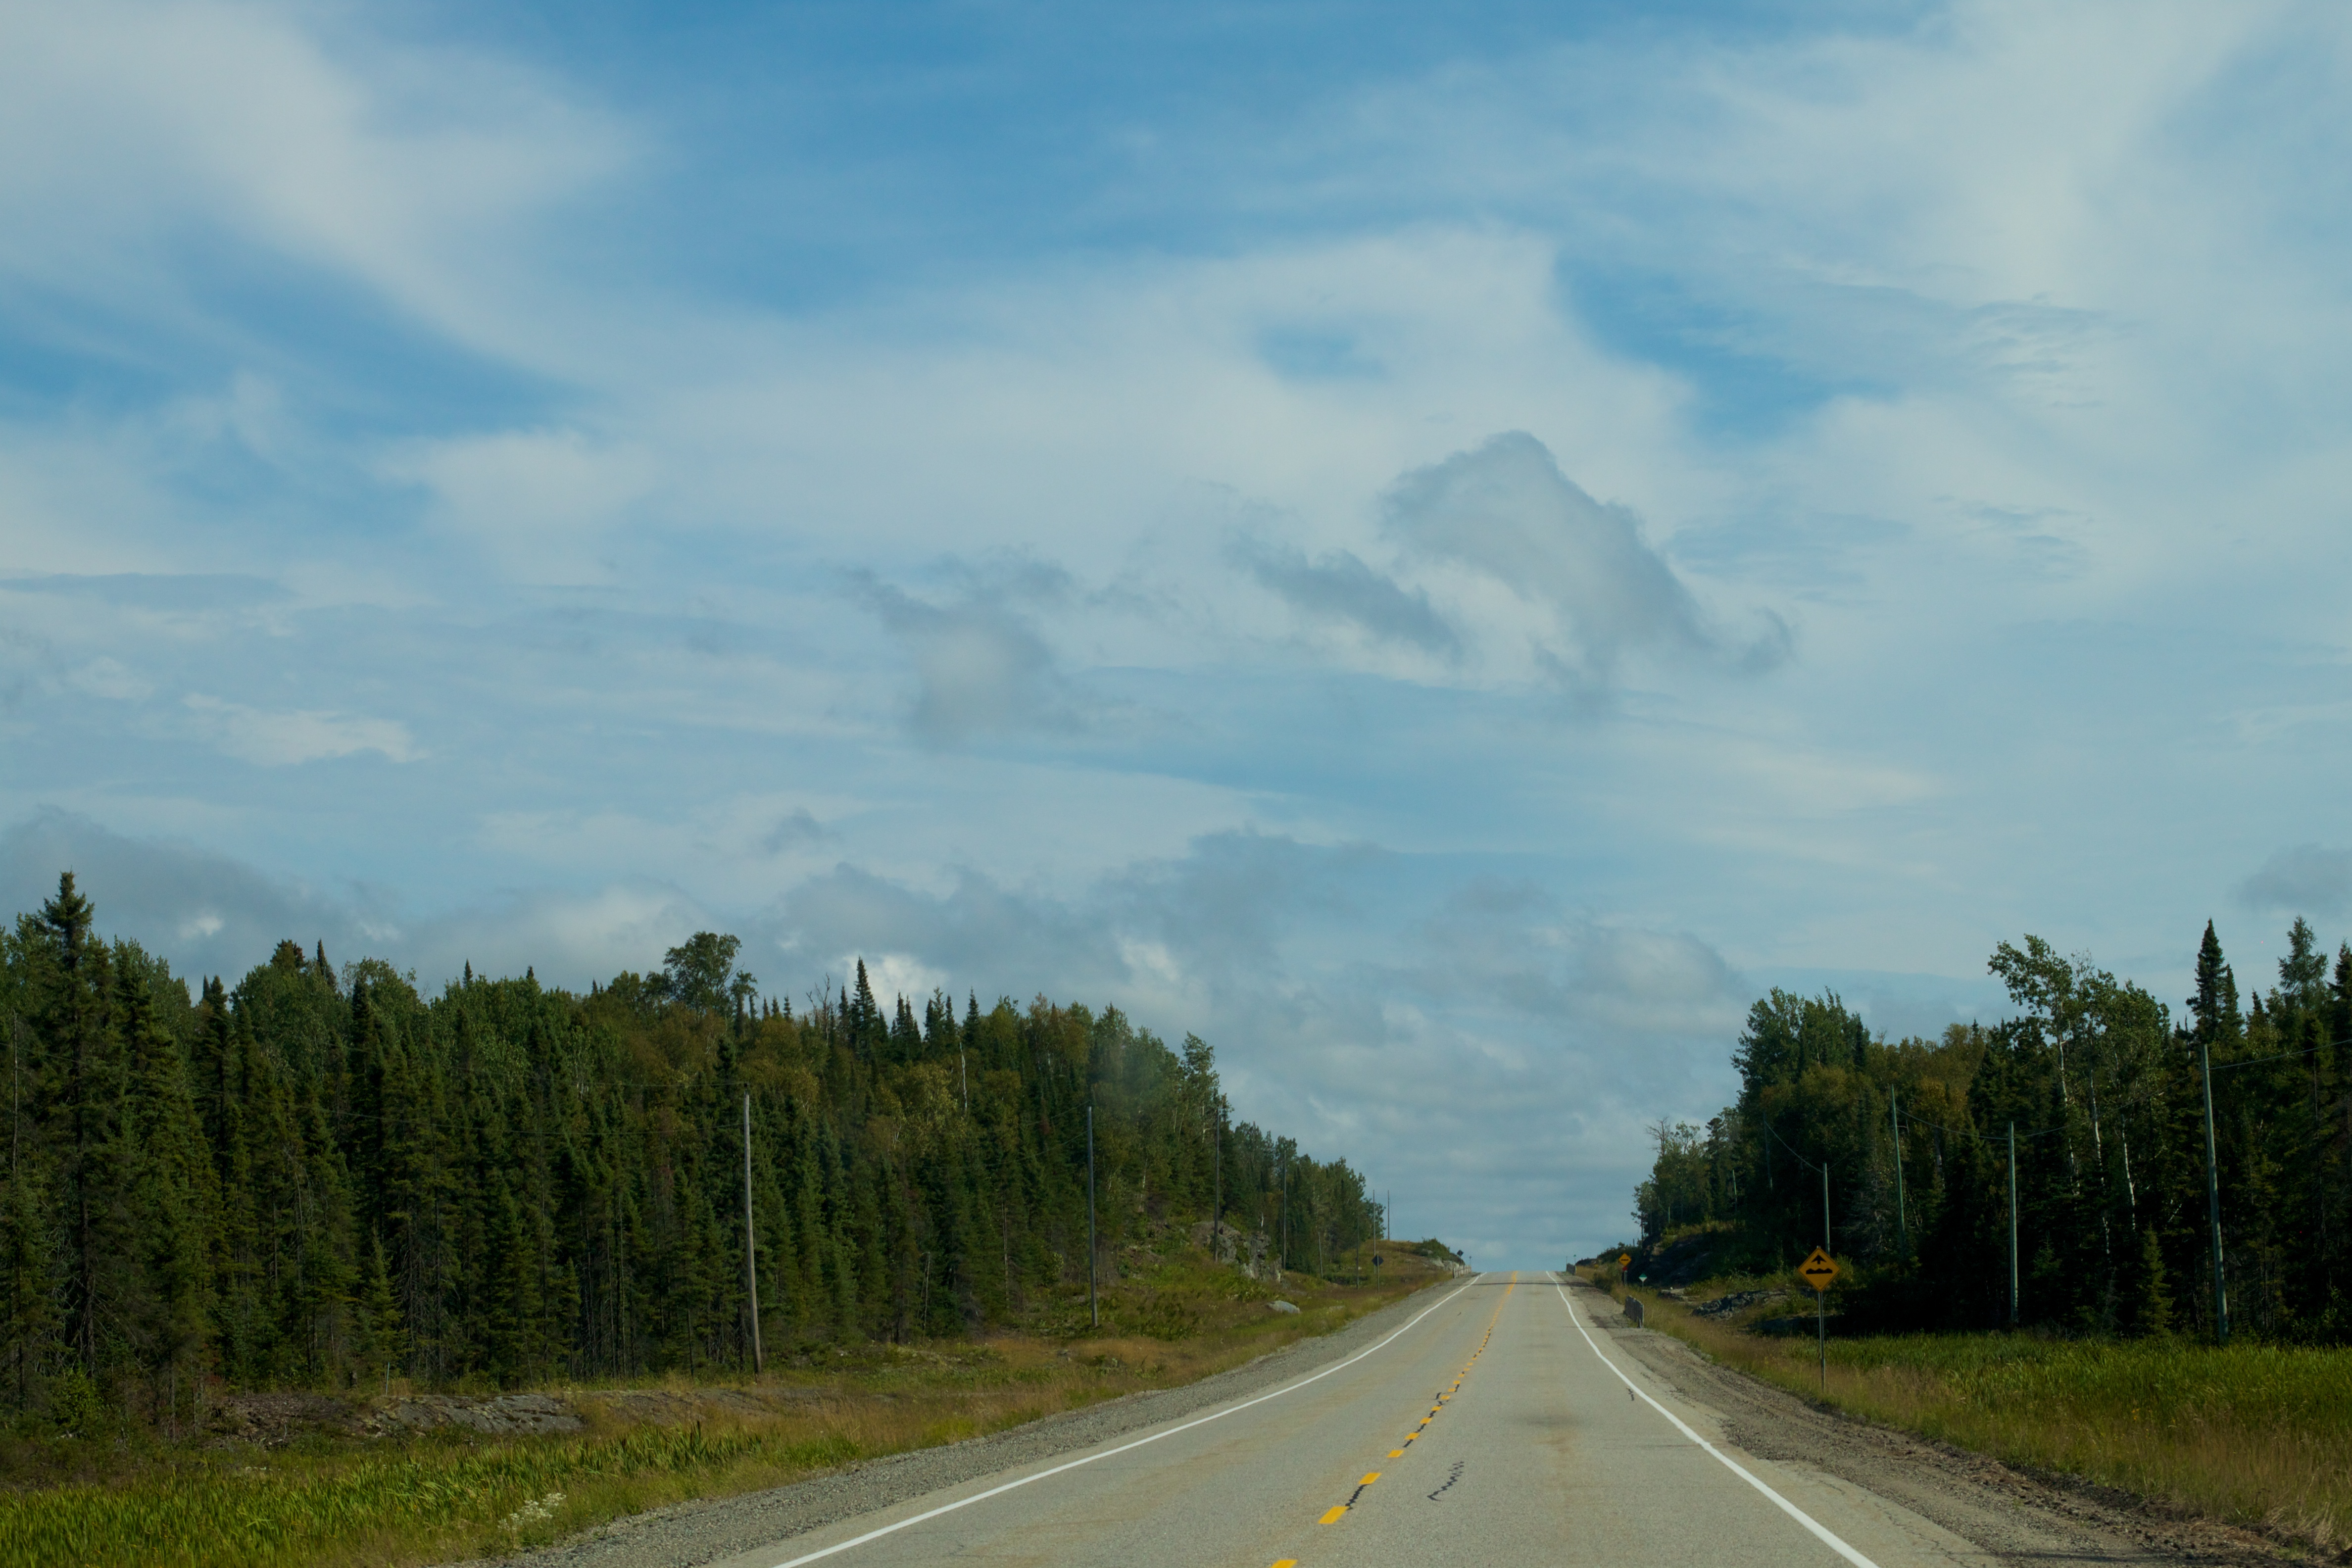
horizon, mountain, cloud, sky, road, morning, hill, highway, mountain range, road trip, infrastructure, odyssey, rural area, atmospheric phenomenon, controlled access highway